Boris Yeltsin

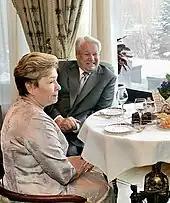
Yeltsin with his wife Naina on his 75th birthday, 2006

With Pavel Borodin as the Kremlin property manager, Swiss construction firm Mabetex was awarded many important Russian government contracts. They were awarded the contracts to reconstruct, renovate and refurbish the former Russian Federation Parliament, the Russian Opera House, State Duma and the Moscow Kremlin.